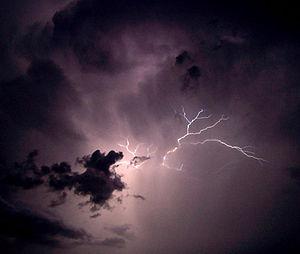
VèZot HaBerakha ou V'Zos Habrokho selon la prononciation ashkénaze est la 54ᵉ et dernière section hebdomadaire du cycle annuel de lecture de la Torah, la onzième et dernière du Livre du Deutéronome.